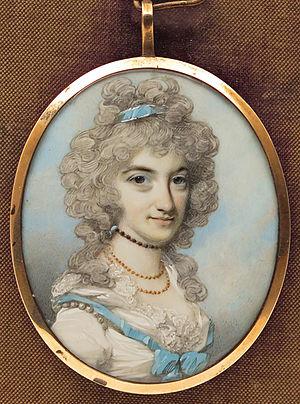
John Fane, 9ᵉ comte de Westmorland, connu sous le nom de Lord Burghersh jusqu'en 1771, est un pair anglais et membre du Parlement.